Abiquiú, New Mexico

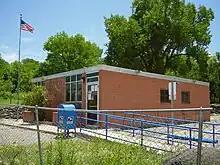
Abiquiú Post Office

It is in Española Public Schools. The comprehensive public high school is Española Valley High School.